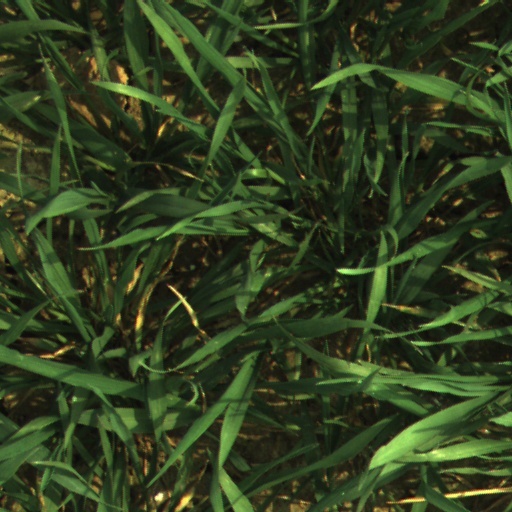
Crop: wheat